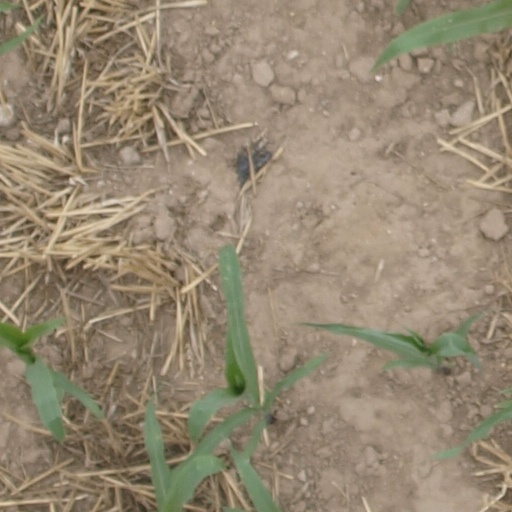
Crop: maize; corn